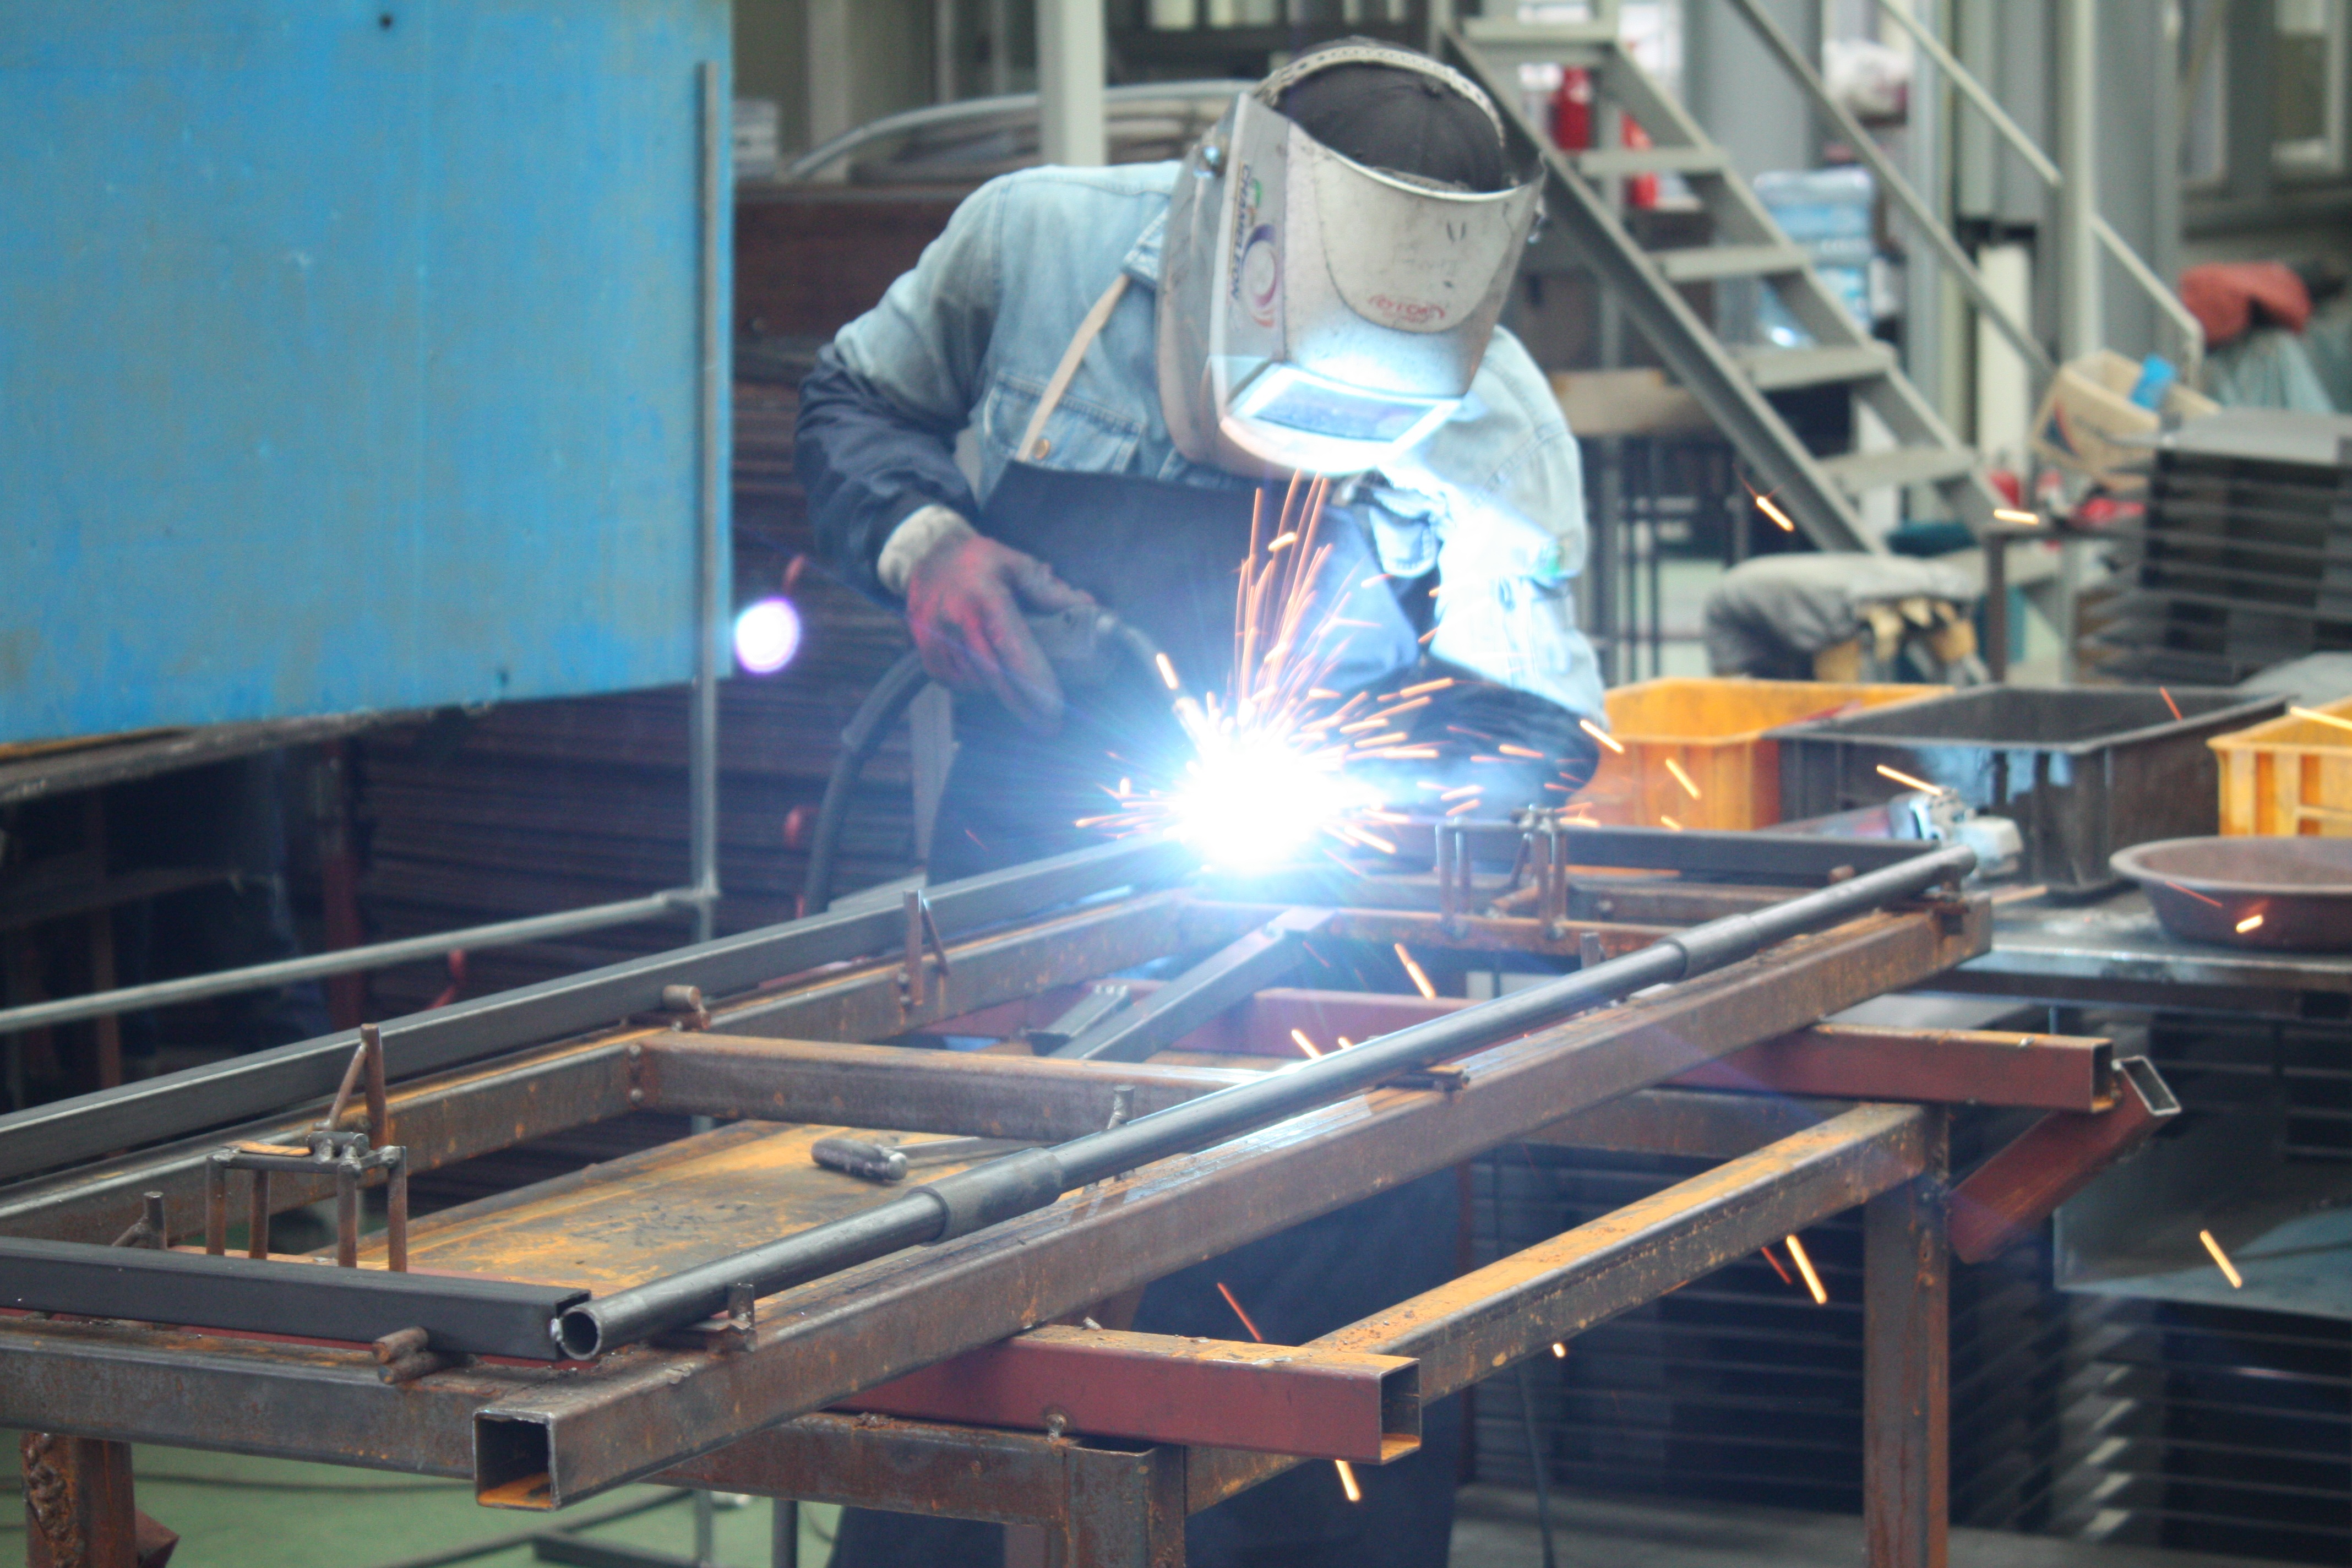
work, working, produce, welding, factory, manufacturing, worker, palette, days, arc welding